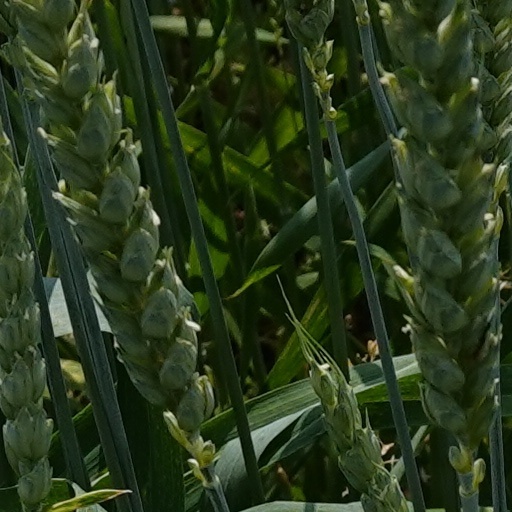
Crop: wheat